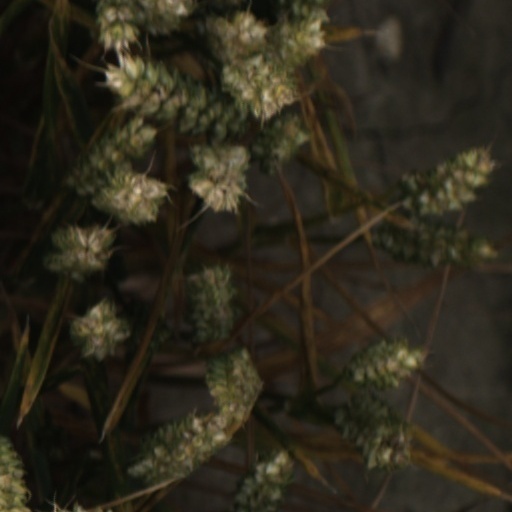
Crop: wheat